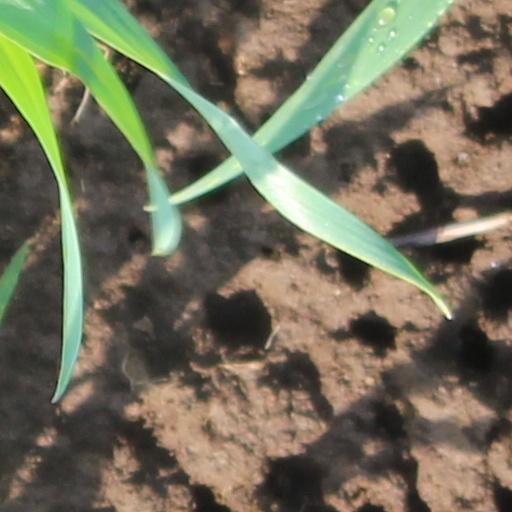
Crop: wheat